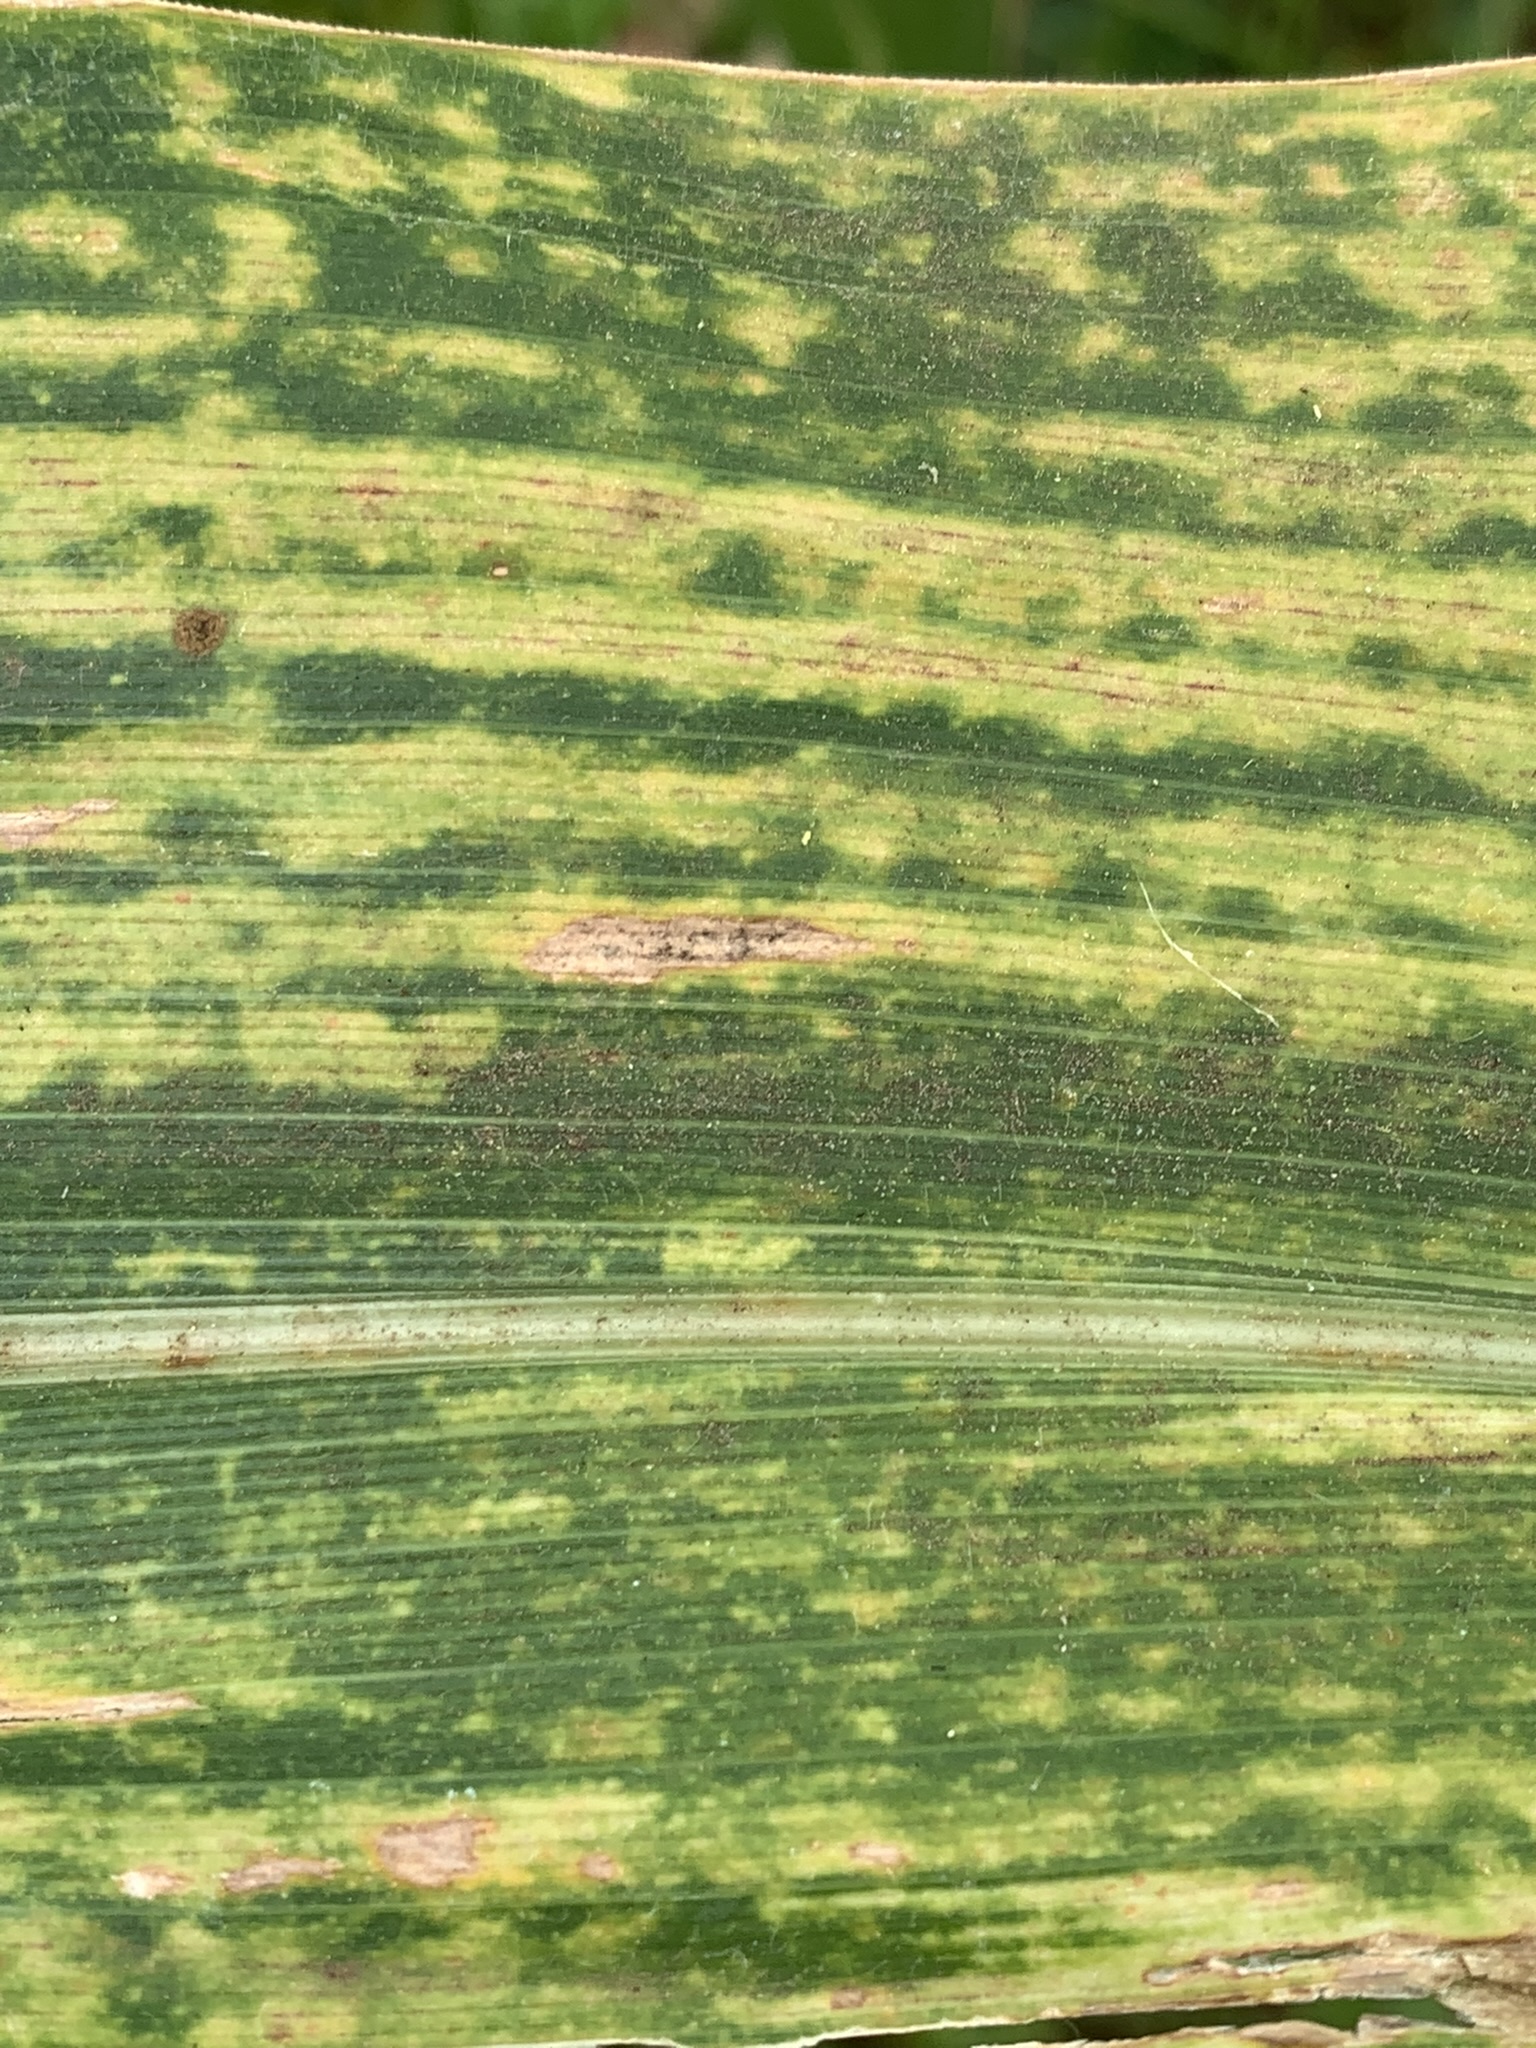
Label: MLN